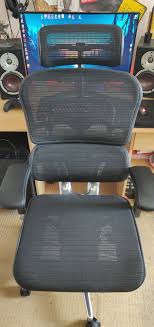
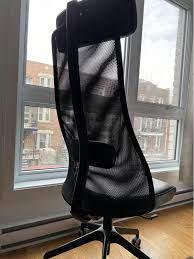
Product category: items_chair
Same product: no